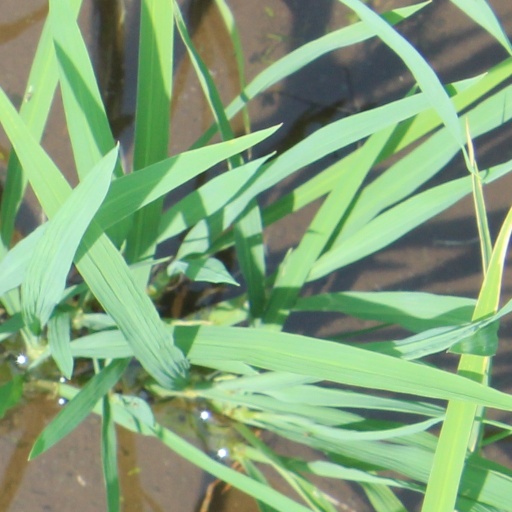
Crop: rice